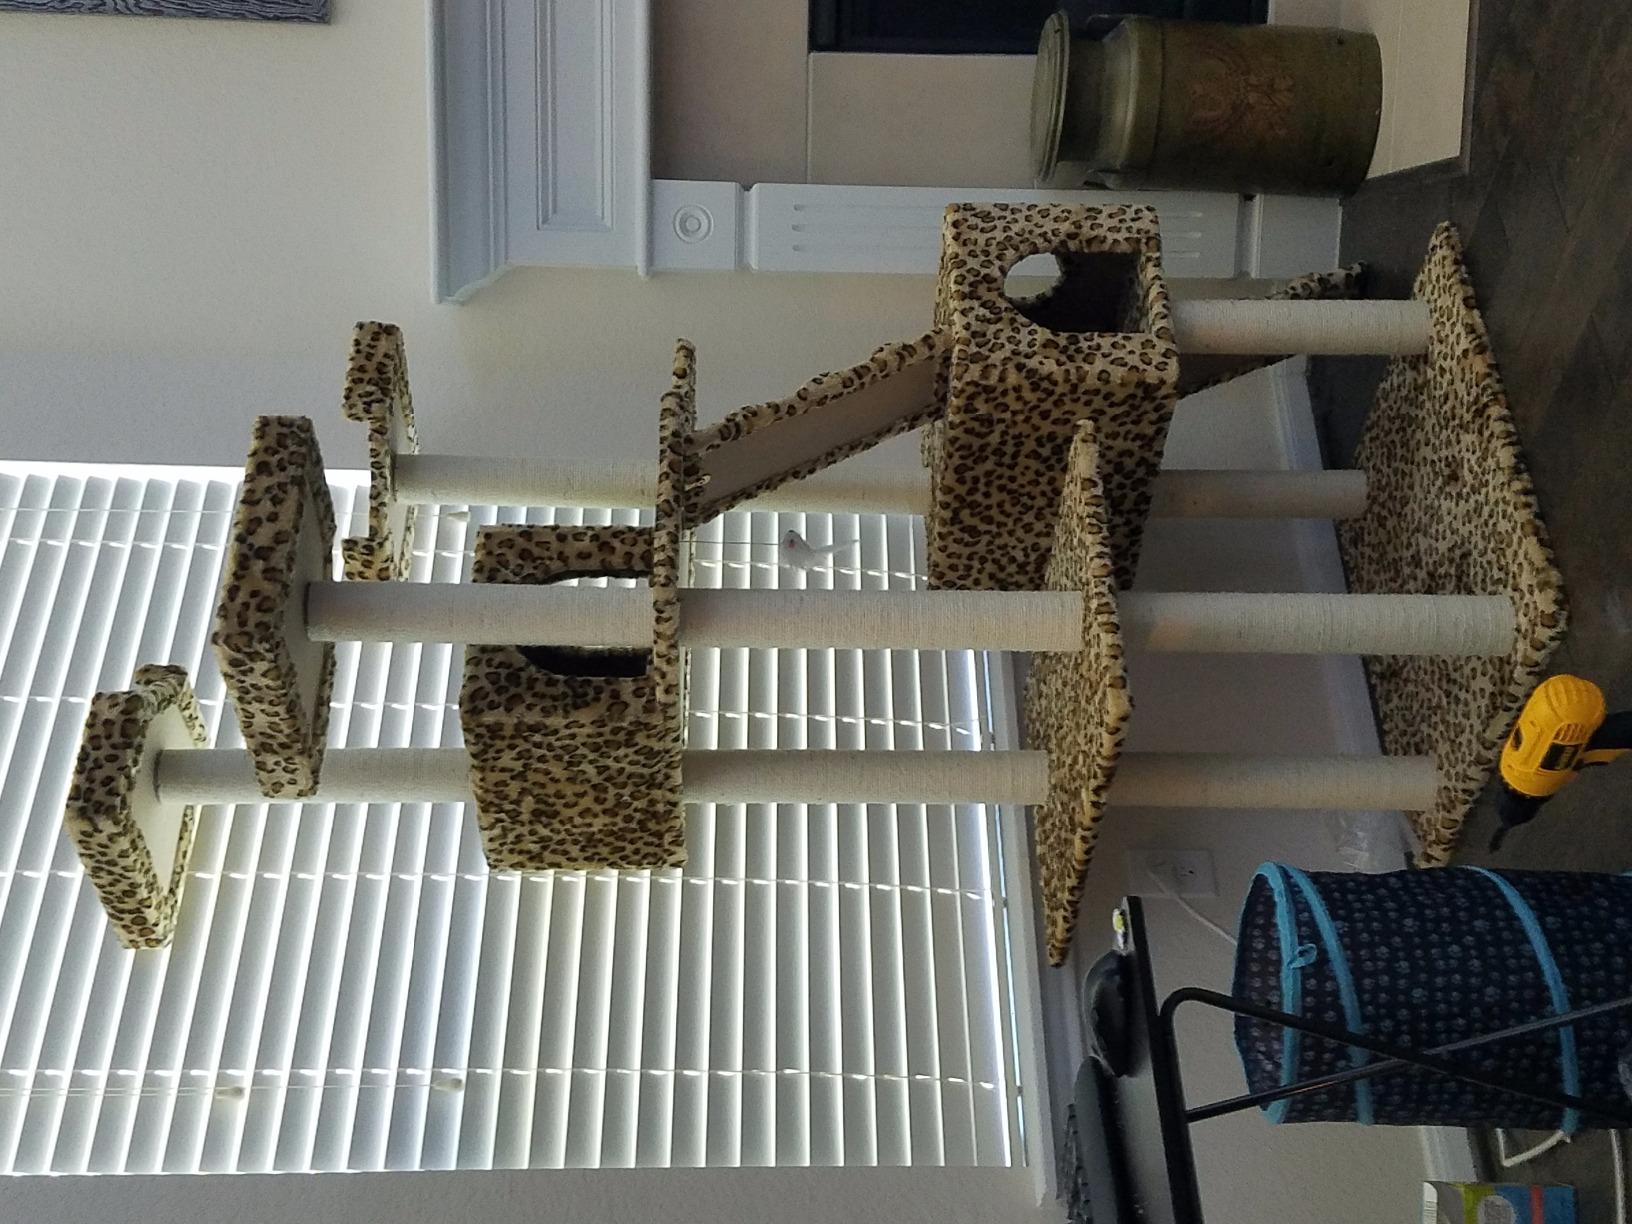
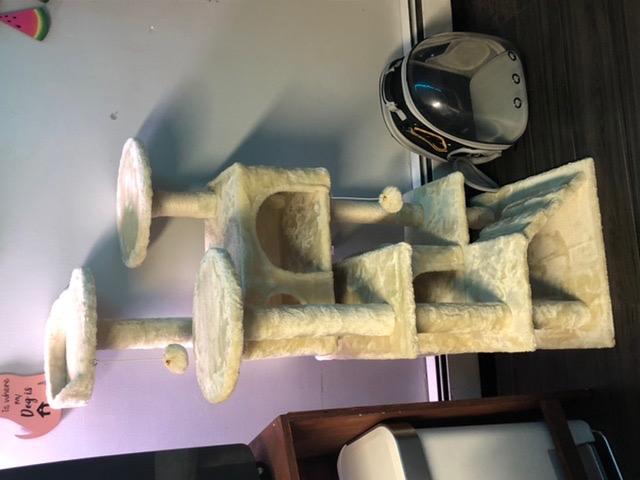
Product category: items_cat tree
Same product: no